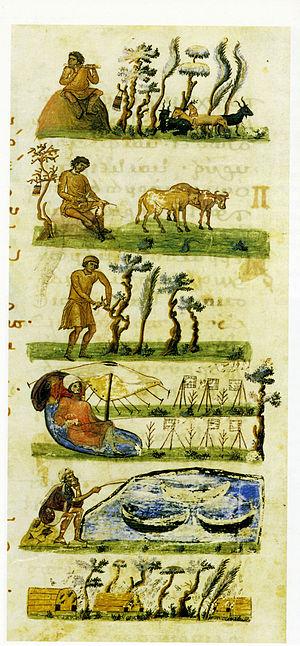
Grégoire de Nazianze, ou « de Naziance », dit « le Jeune », ou encore Grégoire le Théologien, né en 329 en Cappadoce et mort en 390, est un théologien et un Docteur de l'Église. Il fait partie avec Basile de Césarée et Grégoire de Nysse des « Pères cappadociens ».